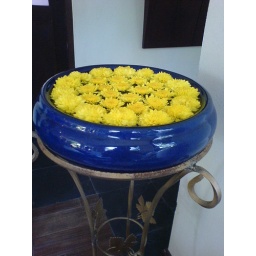
I like flowers in a bowl